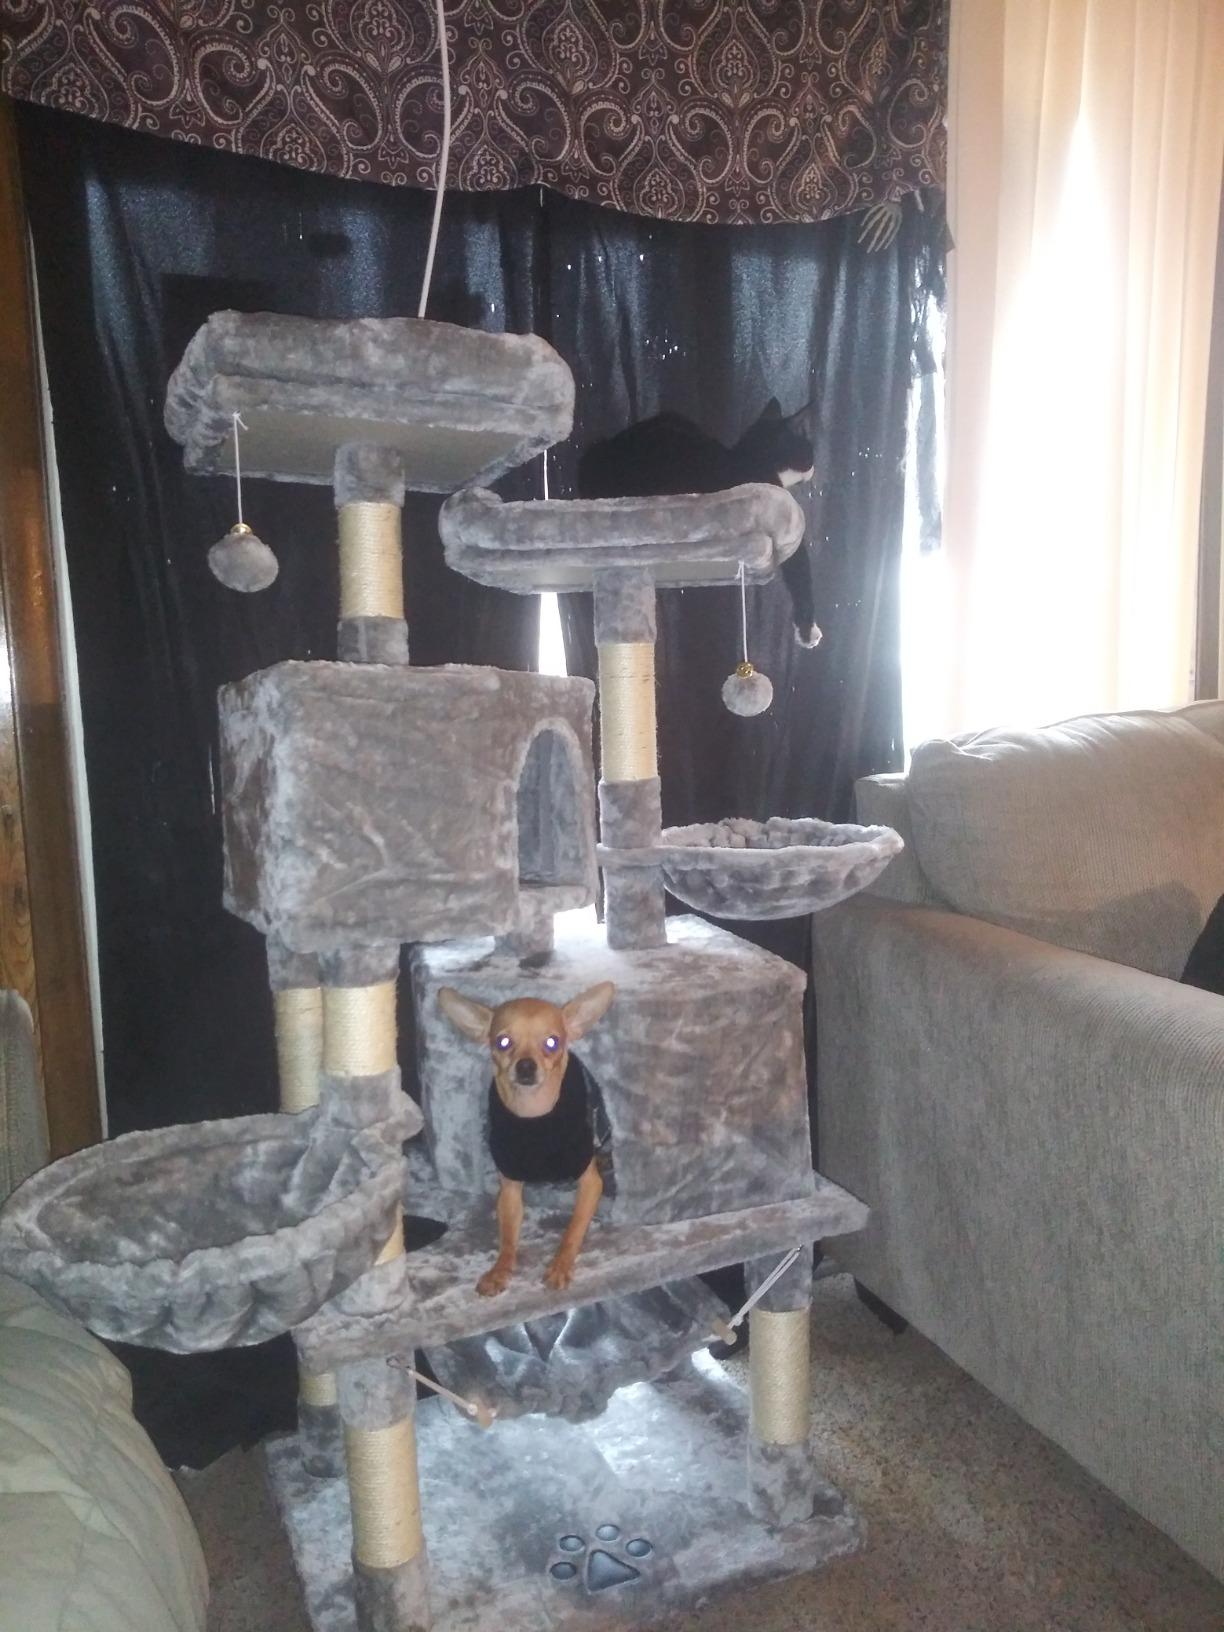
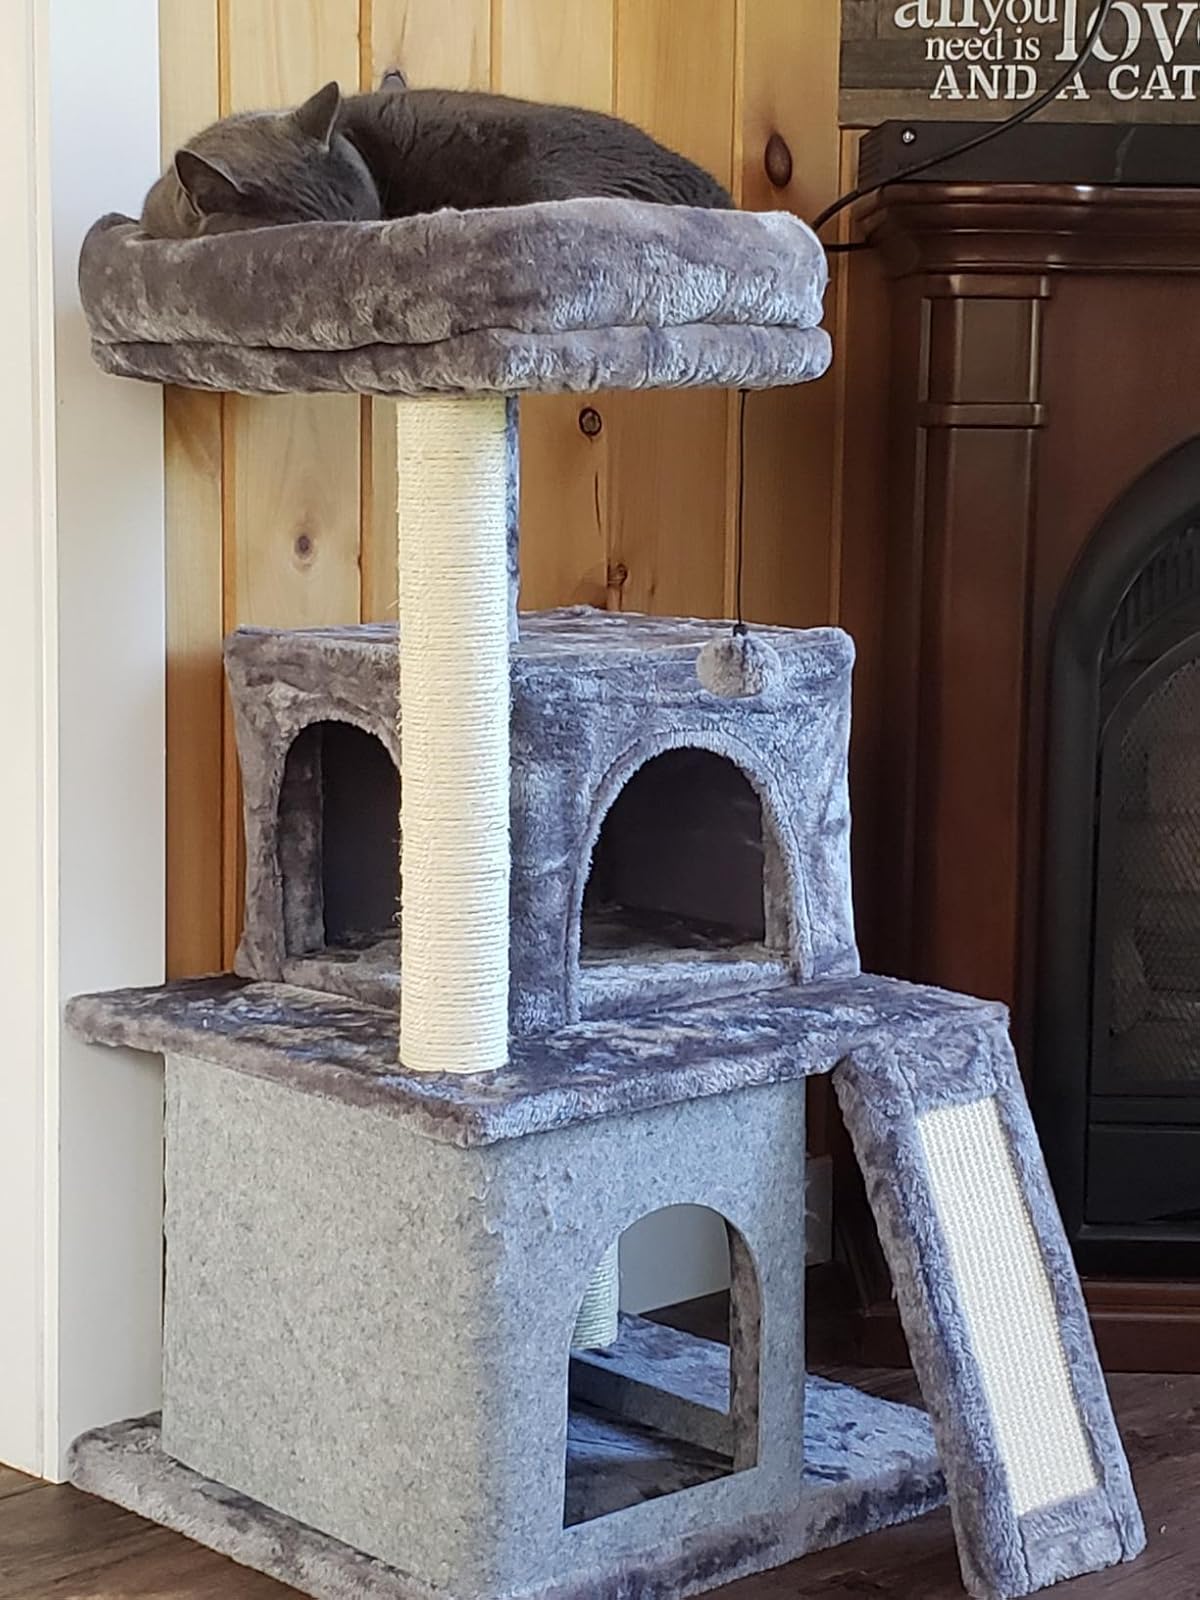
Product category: items_cat tree
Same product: no